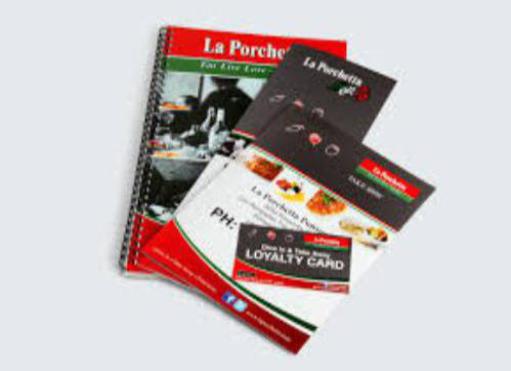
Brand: la porchetta
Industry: Food